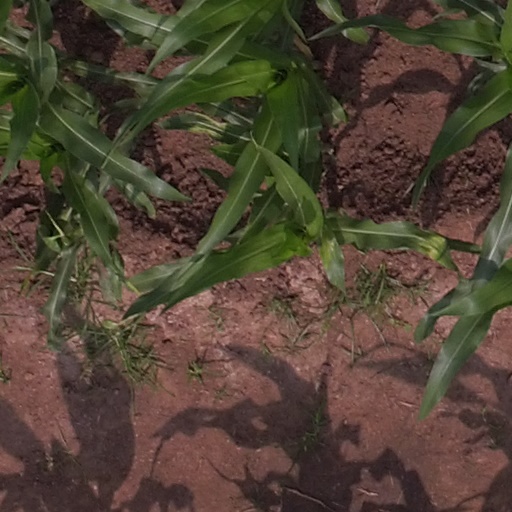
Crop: maize; corn